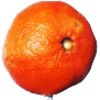
Label: clementine